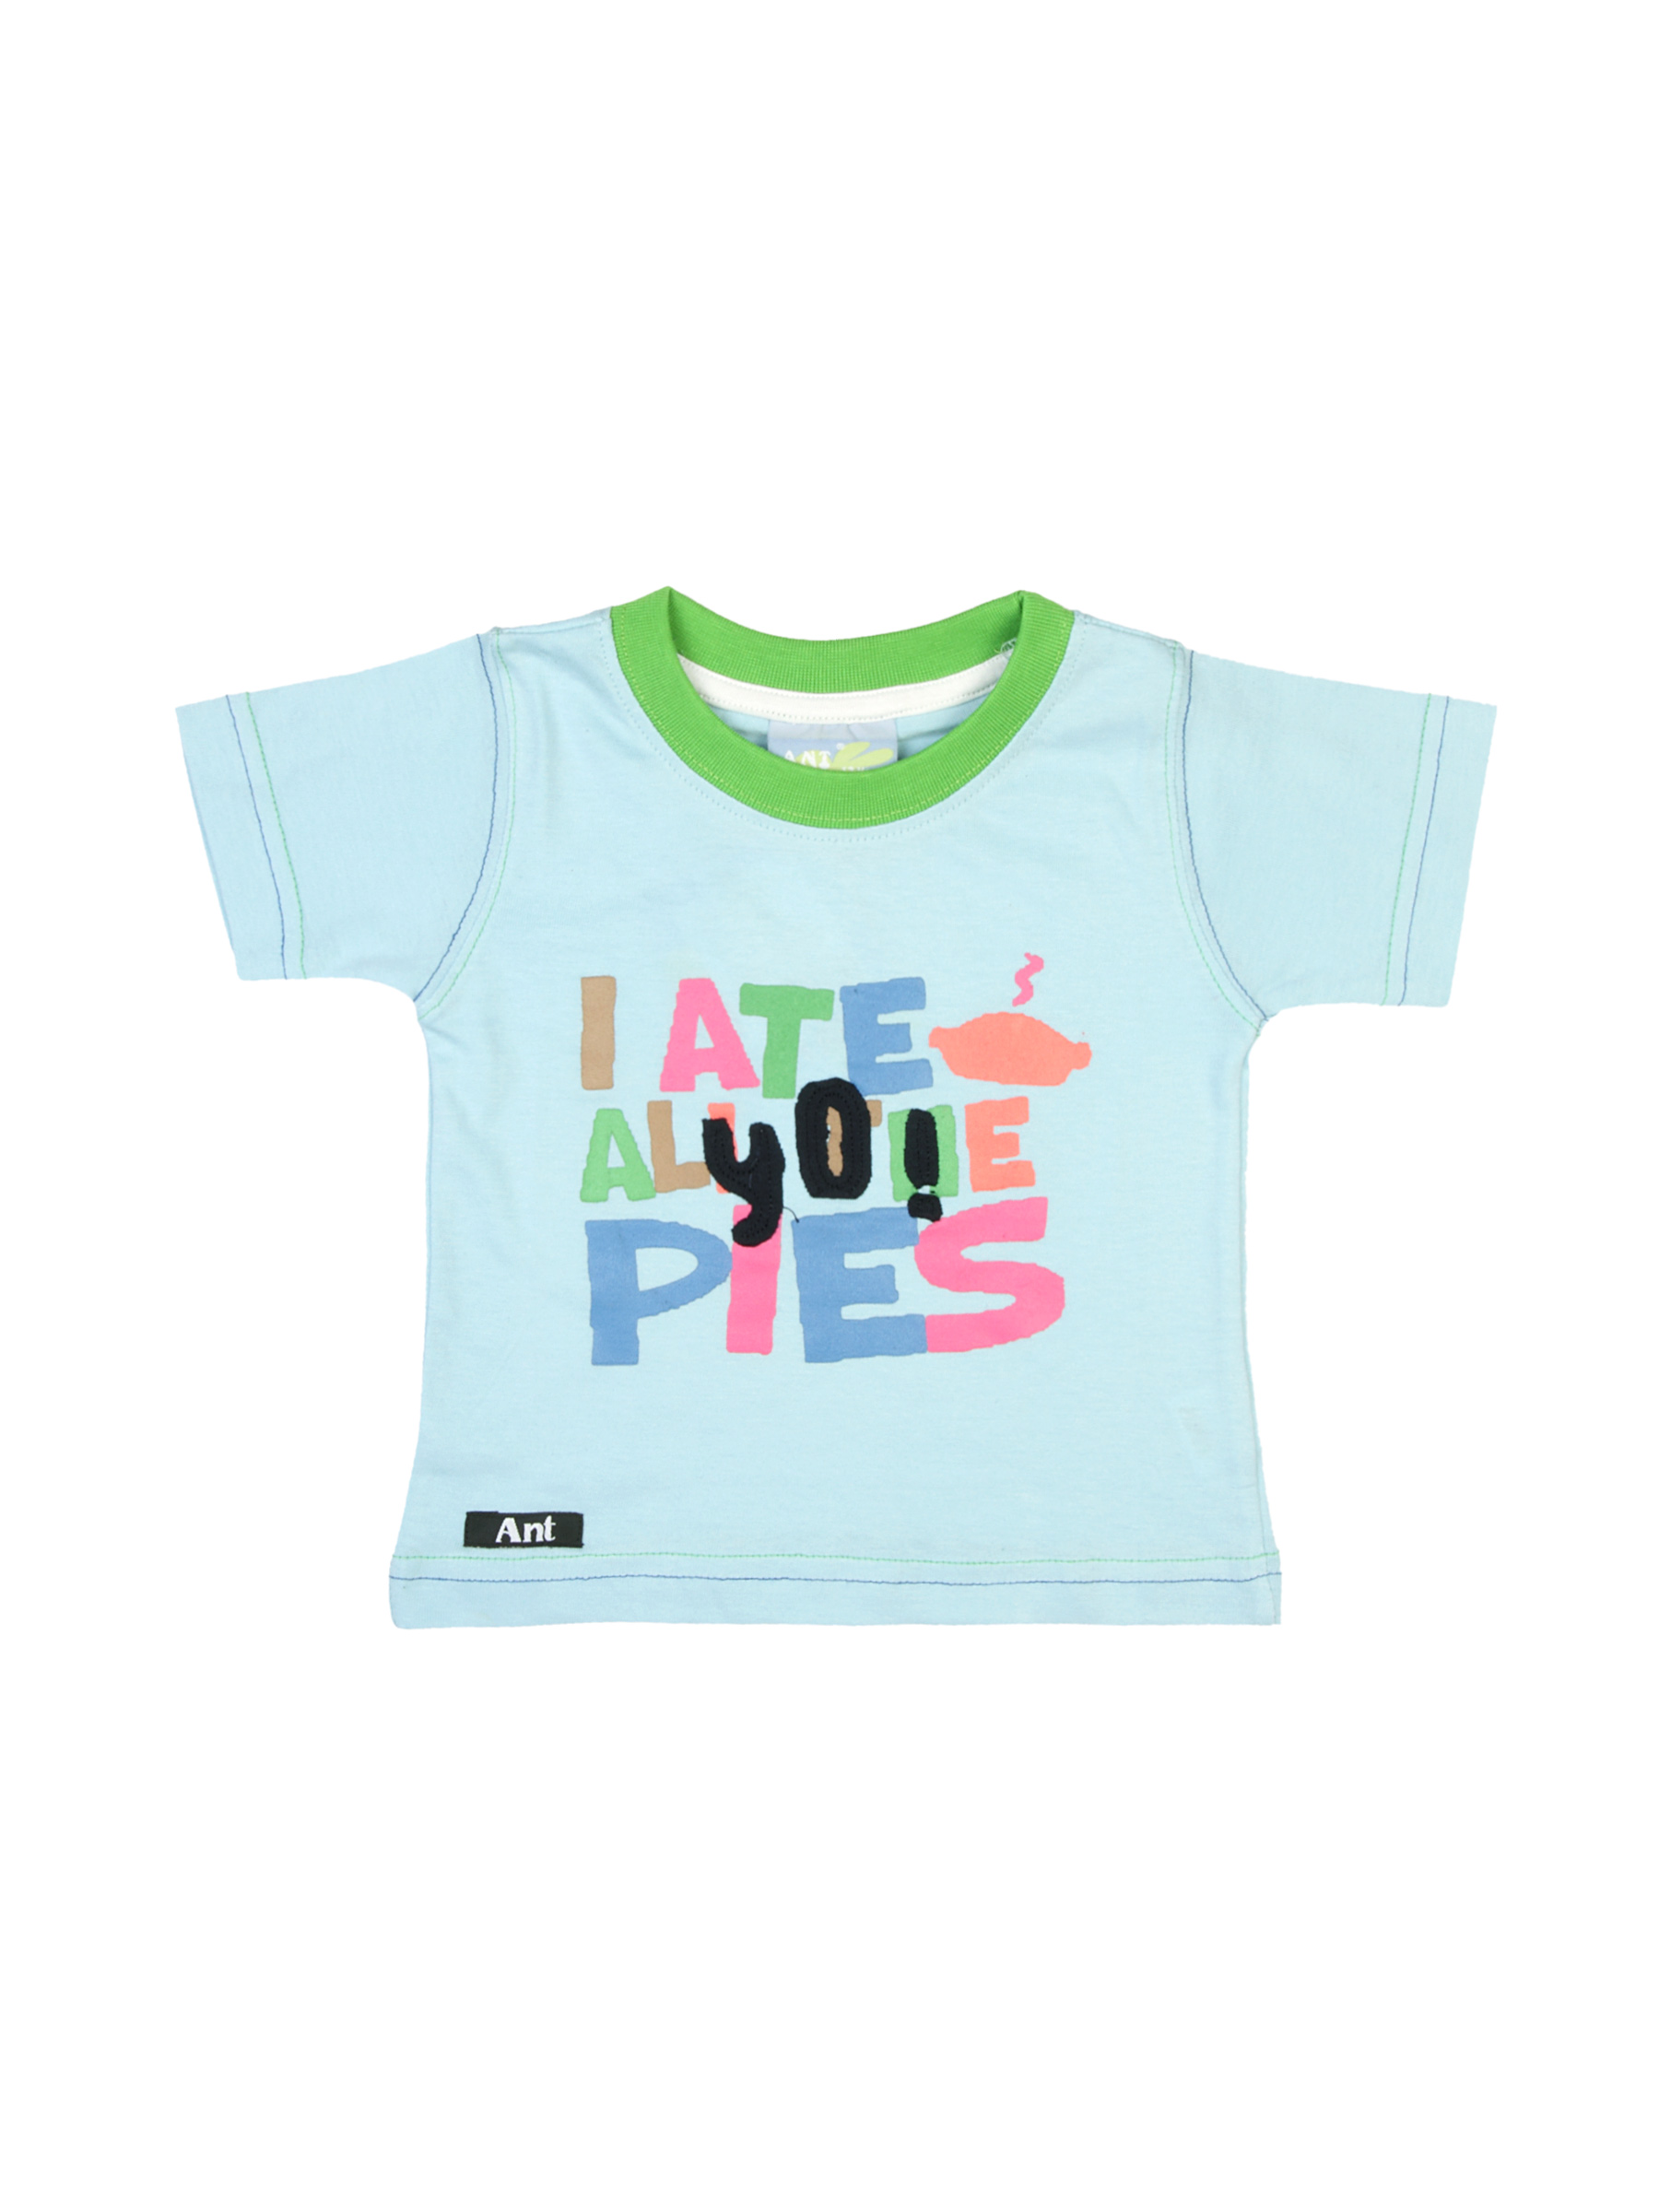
Ant Kids I Ate Blue Tshirts
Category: Apparel / Topwear / Tshirts
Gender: Men
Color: Blue
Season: Fall 2011
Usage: Casual